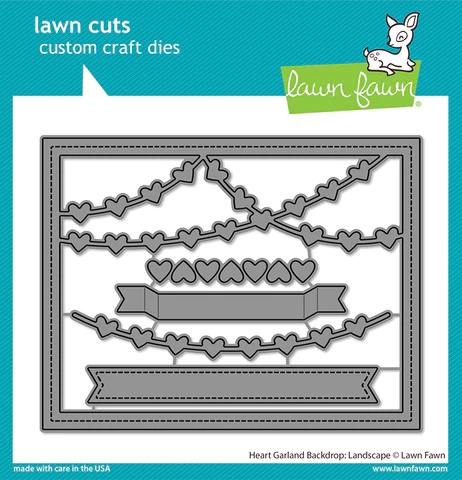
HEART GARLAND BACKDROP: LANDSCAPE
Brand: Lawn Fawn
Category: Arts & Entertainment > Hobbies & Creative Arts > Arts & Crafts > Art & Crafting Materials > Crafting Fibers